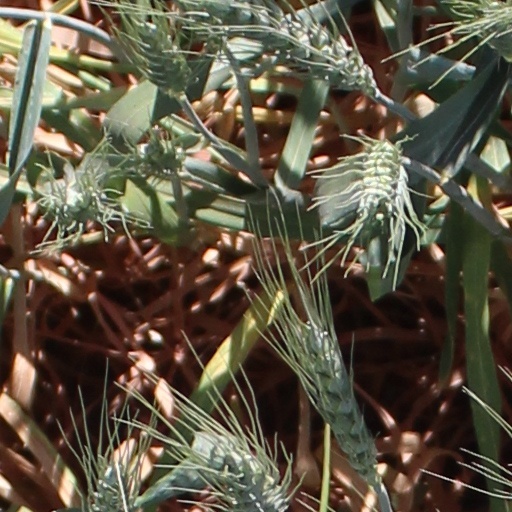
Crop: wheat